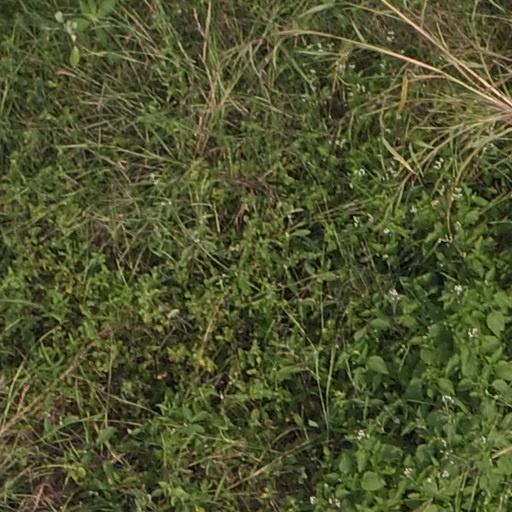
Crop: maize; corn